The Gun (basketball)

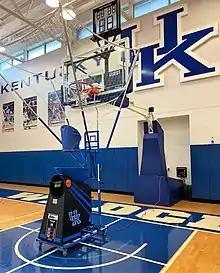
The Gun 10K Basketball Shooting Machine shown at the University of Kentucky in July 2020

The Gun is an automated basketball shooting machine and rebounding tool used by basketball players to enhance their shooting skills. "These high-tech machines are placed under a basket where they catch shots and throw the ball back to players." It allows for players to take more shots in less time, while it "enhances muscle memory through repetition by keeping players moving and catching, shooting and moving to the next spot on the court."